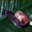
Label: snail